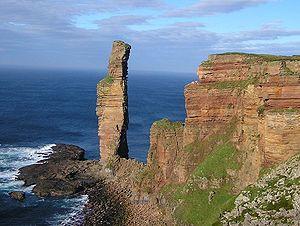
Le Old Man of Hoy est un stack de 137 mètres de hauteur sur la côte ouest de l'île Hoy dans les Orcades, en Écosse.